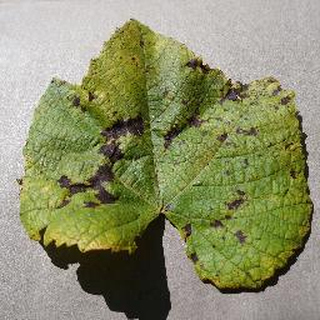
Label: grape_leaf_blight